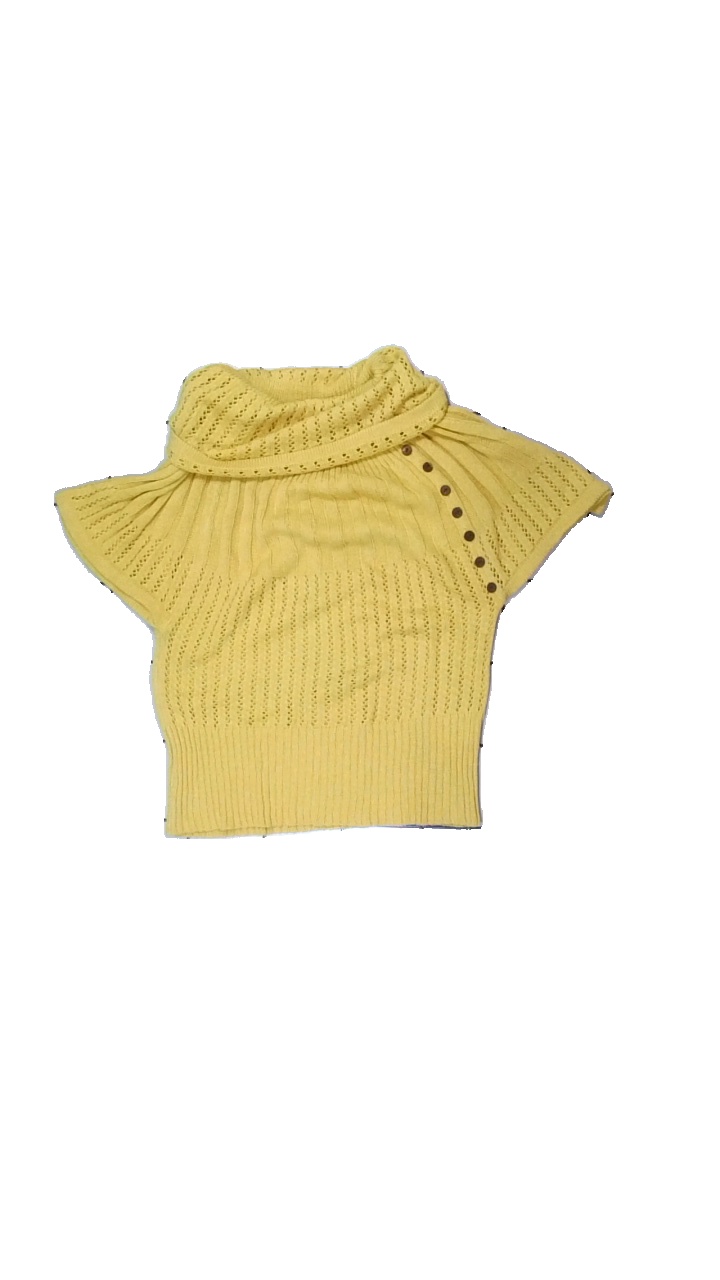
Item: Top (Ladies)
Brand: Classic
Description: yellow knitted top with buttons
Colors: Yellow
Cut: Regular
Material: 80% Acryl 20% Nylon
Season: All
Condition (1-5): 5
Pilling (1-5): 5
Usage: Reuse
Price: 50-100